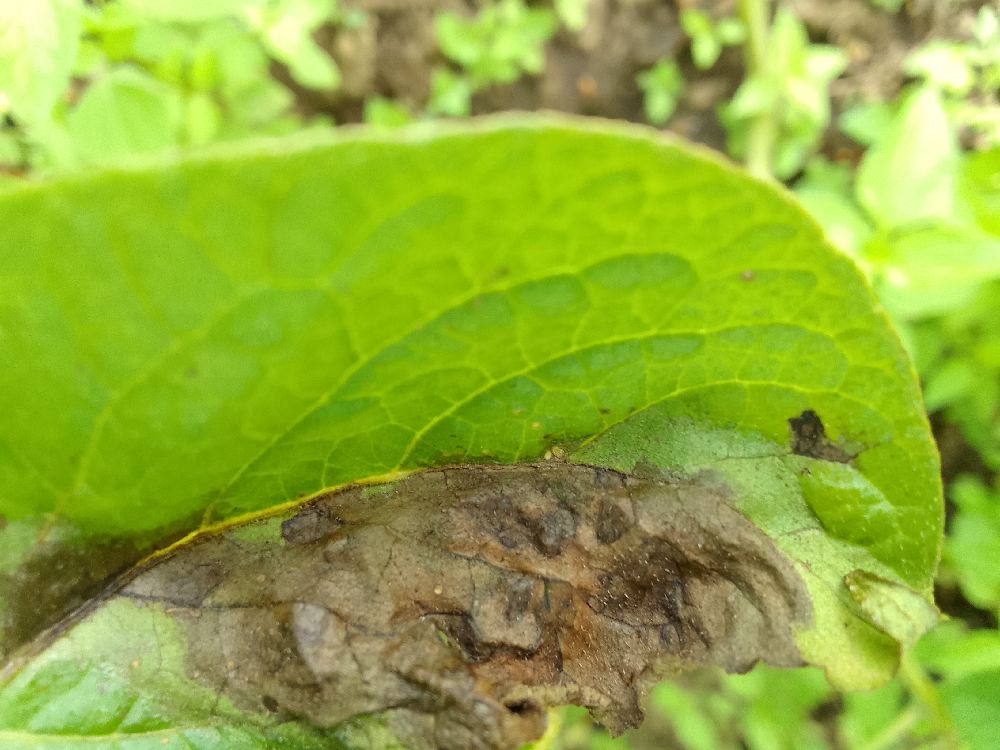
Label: Late blight